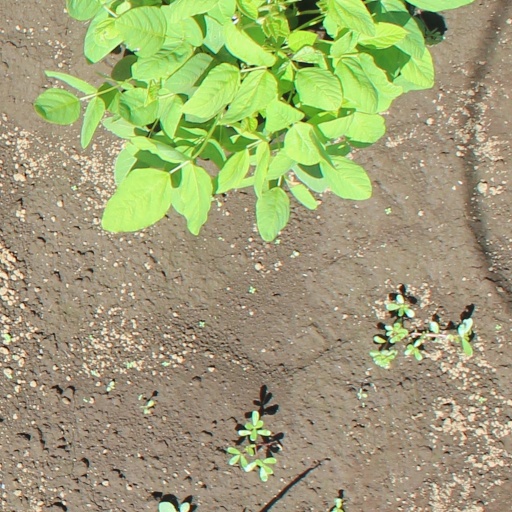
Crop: soybean